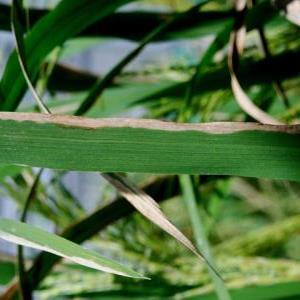
Disease: Bacterialblight